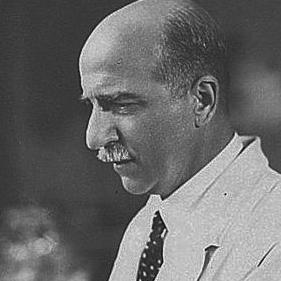
Age: 73